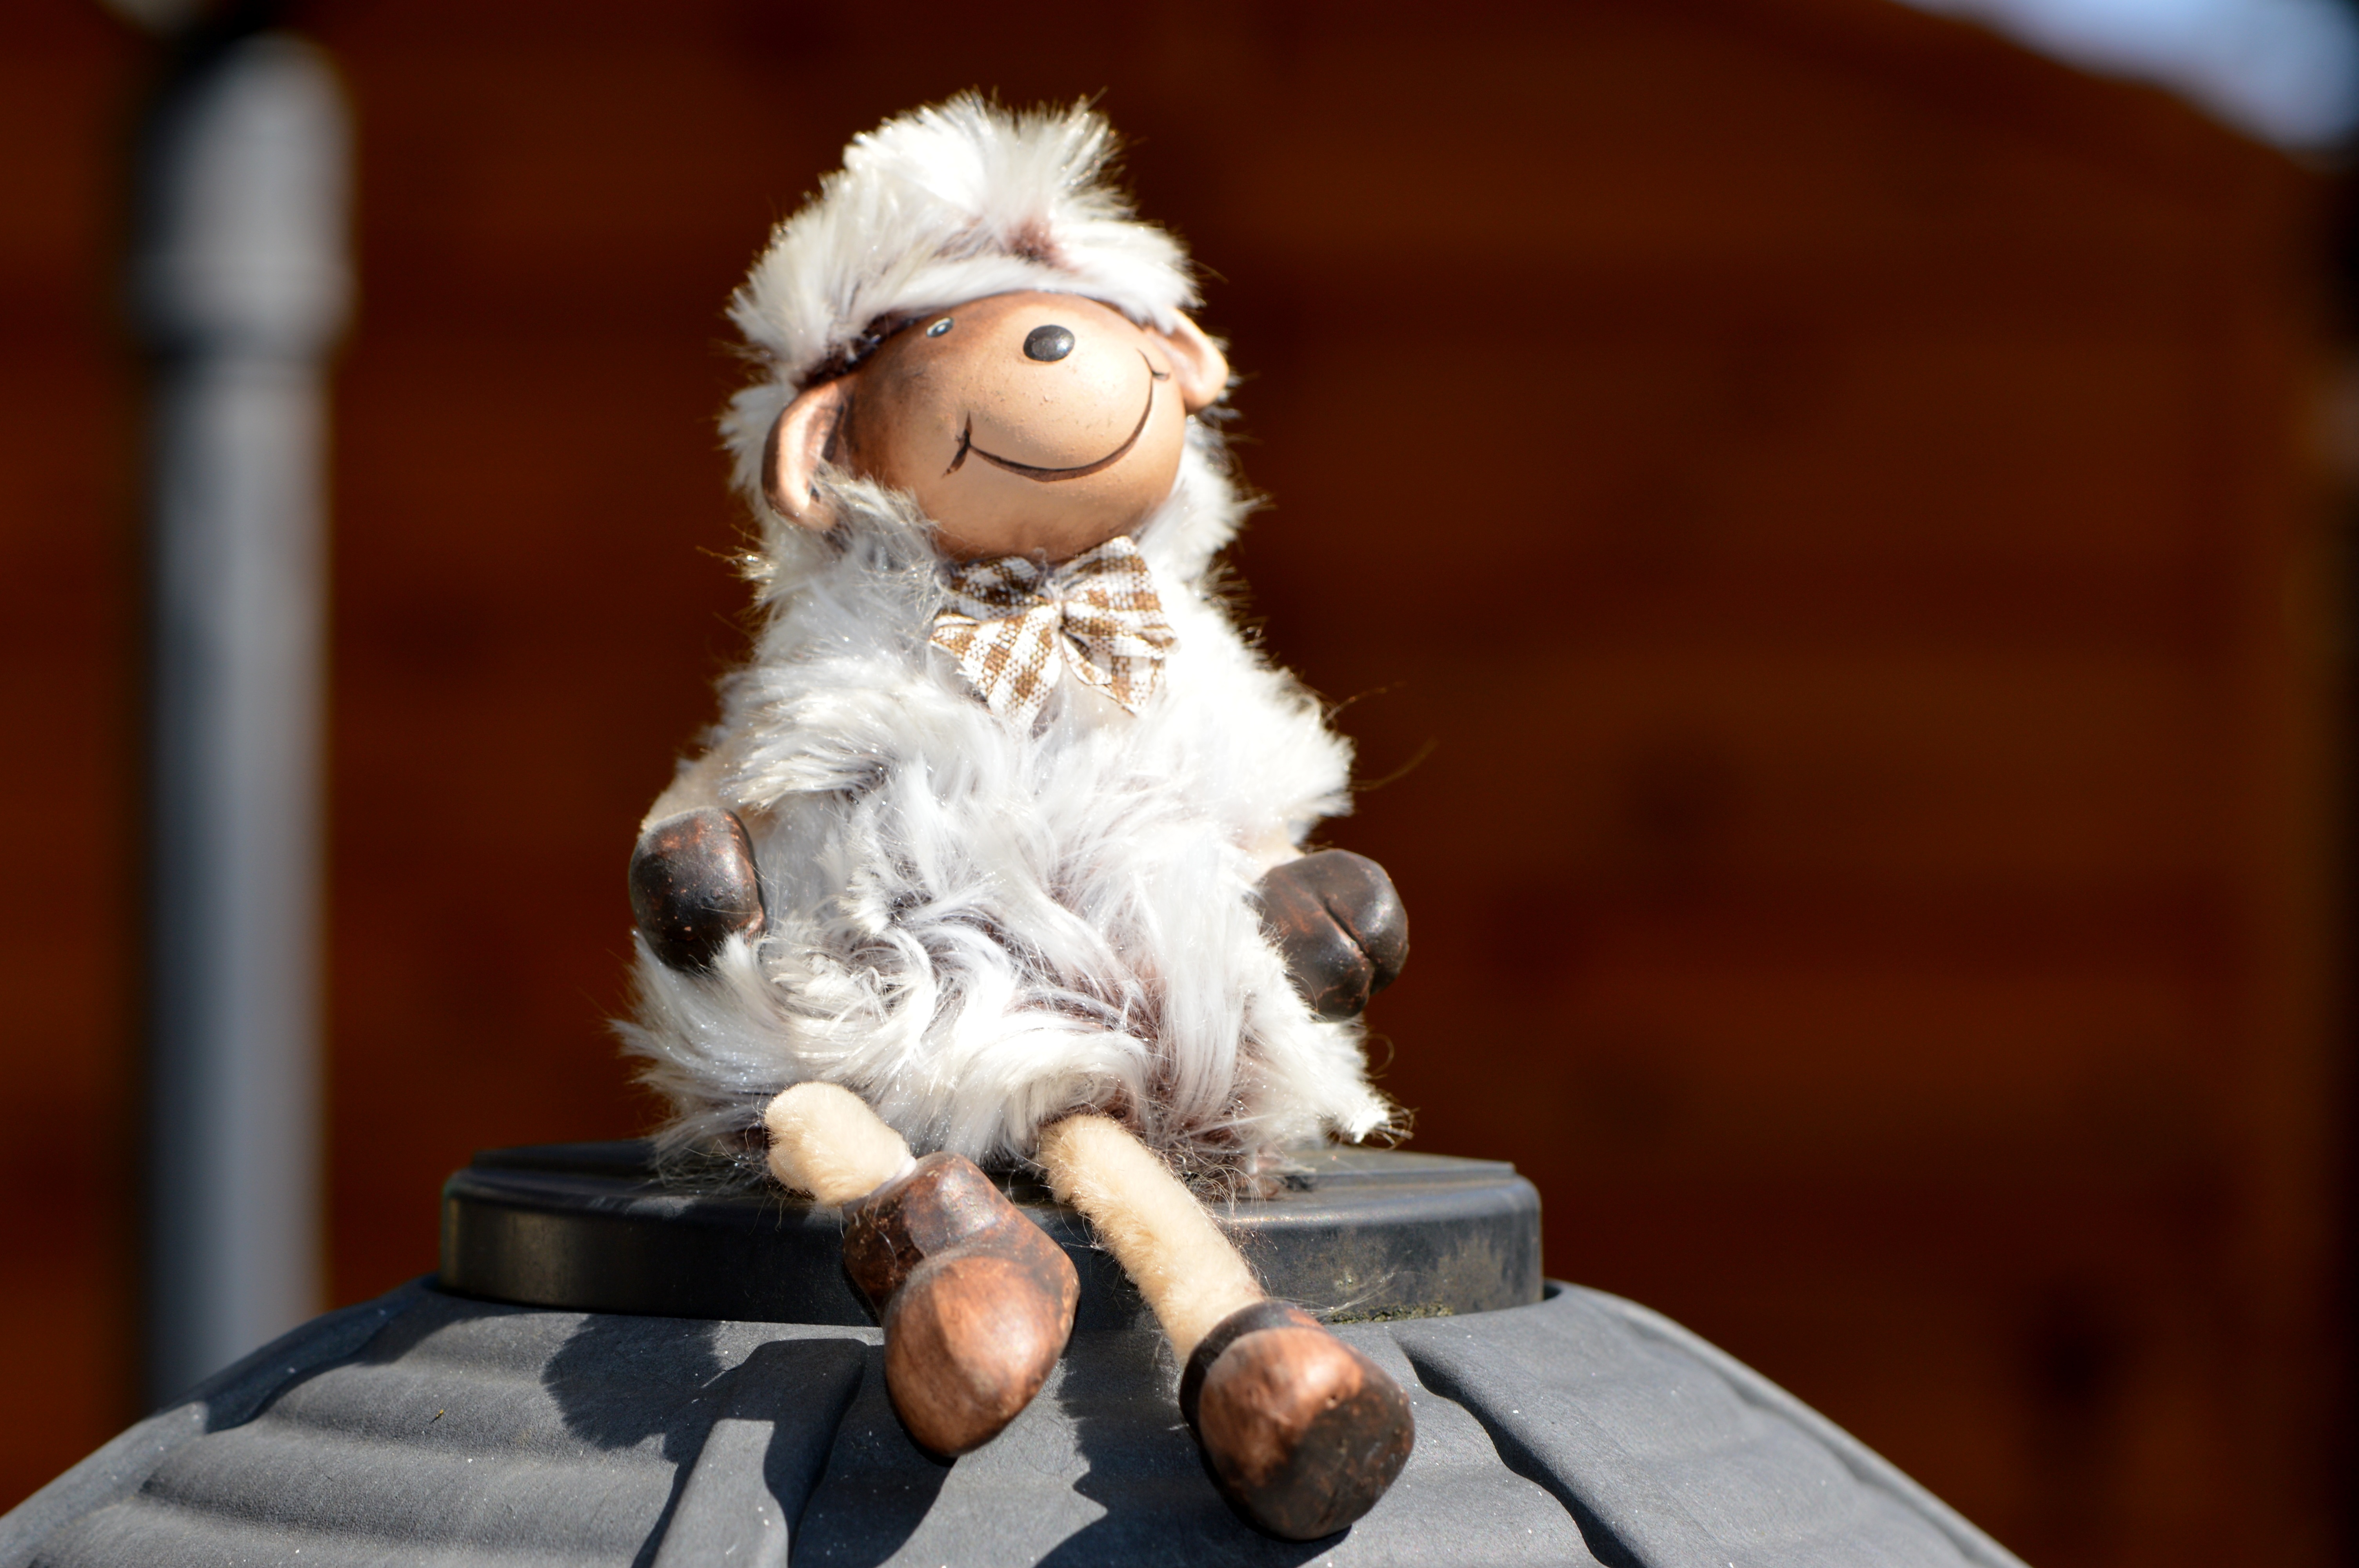
cute, statue, fur, sheep, toy, funny, animal world, soft toy